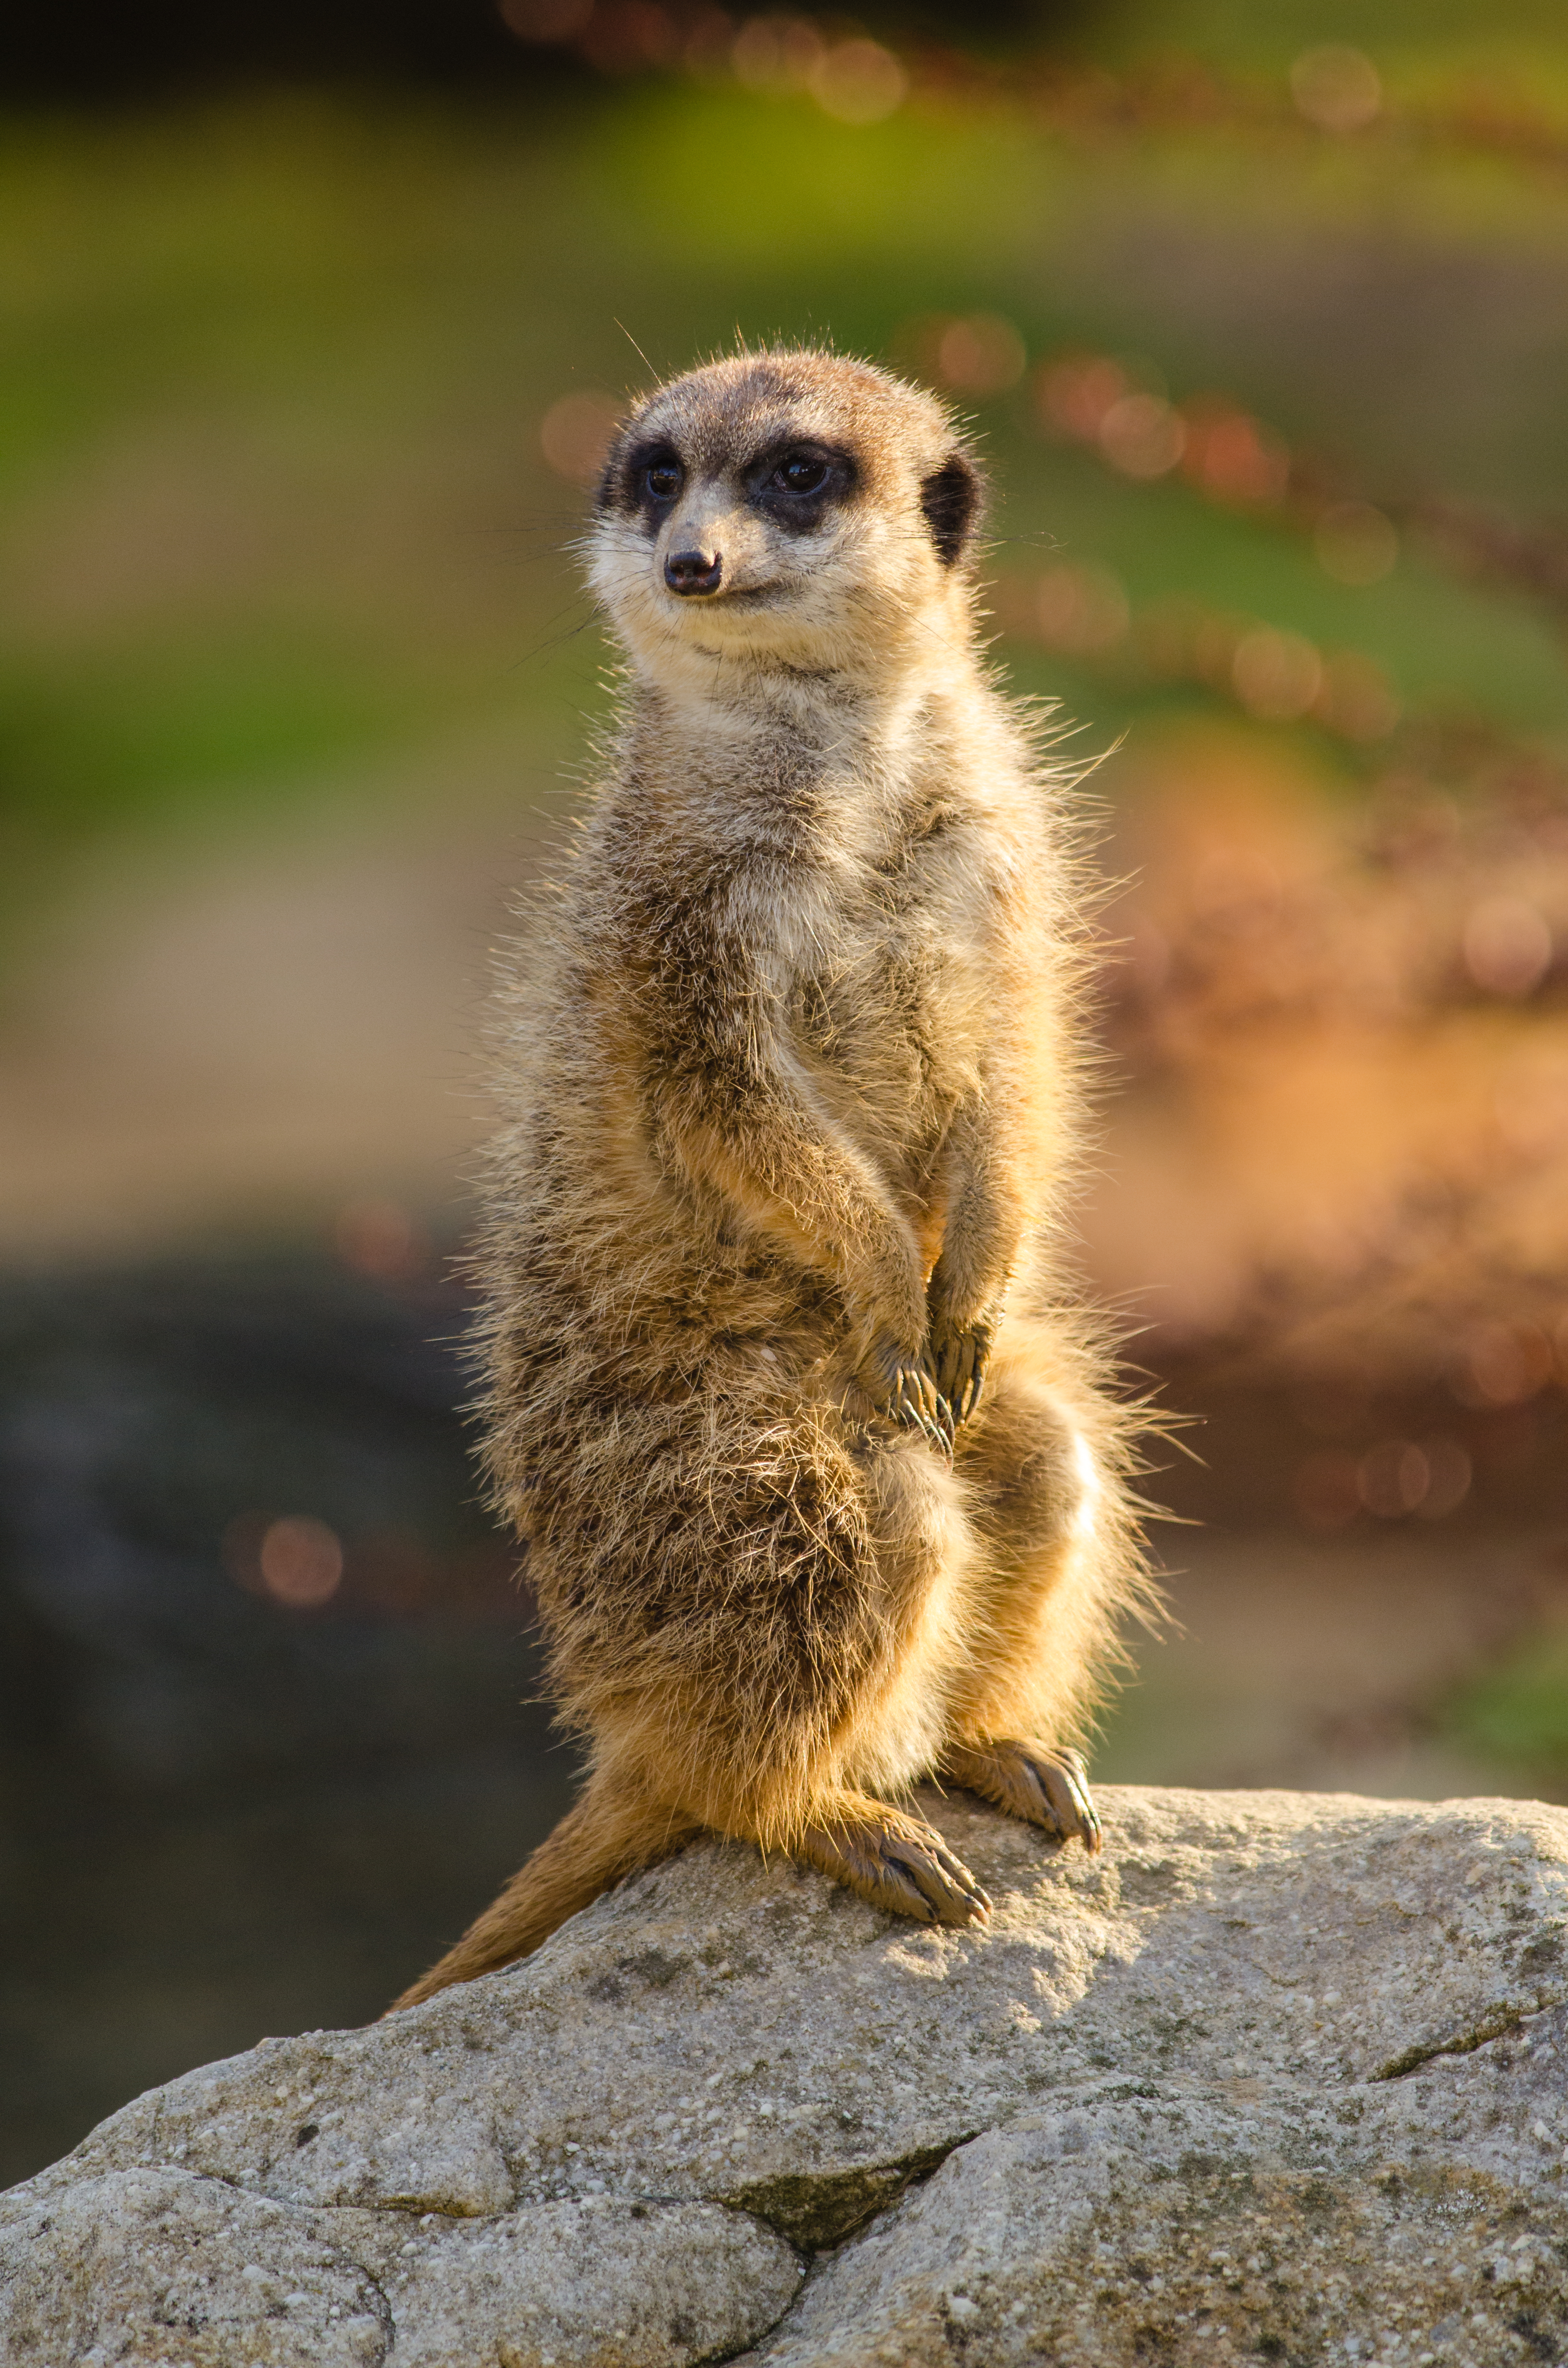
nature, bokeh, animal, cute, wildlife, zoo, mammal, nikon, fauna, whiskers, vertebrate, tier, adorable, d7000, niedlich, tierpark, meerkat, erdmnnchen, mongoose, marmot